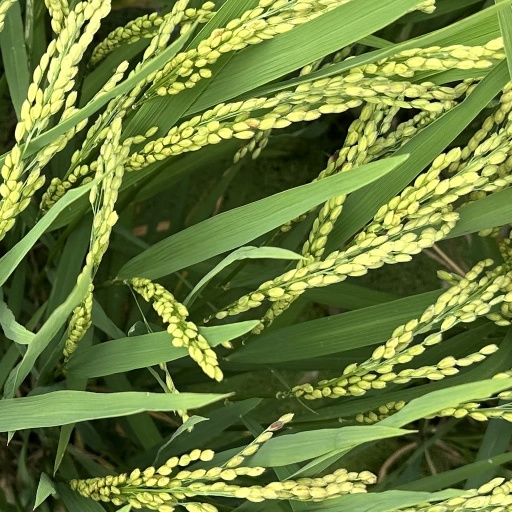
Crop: rice